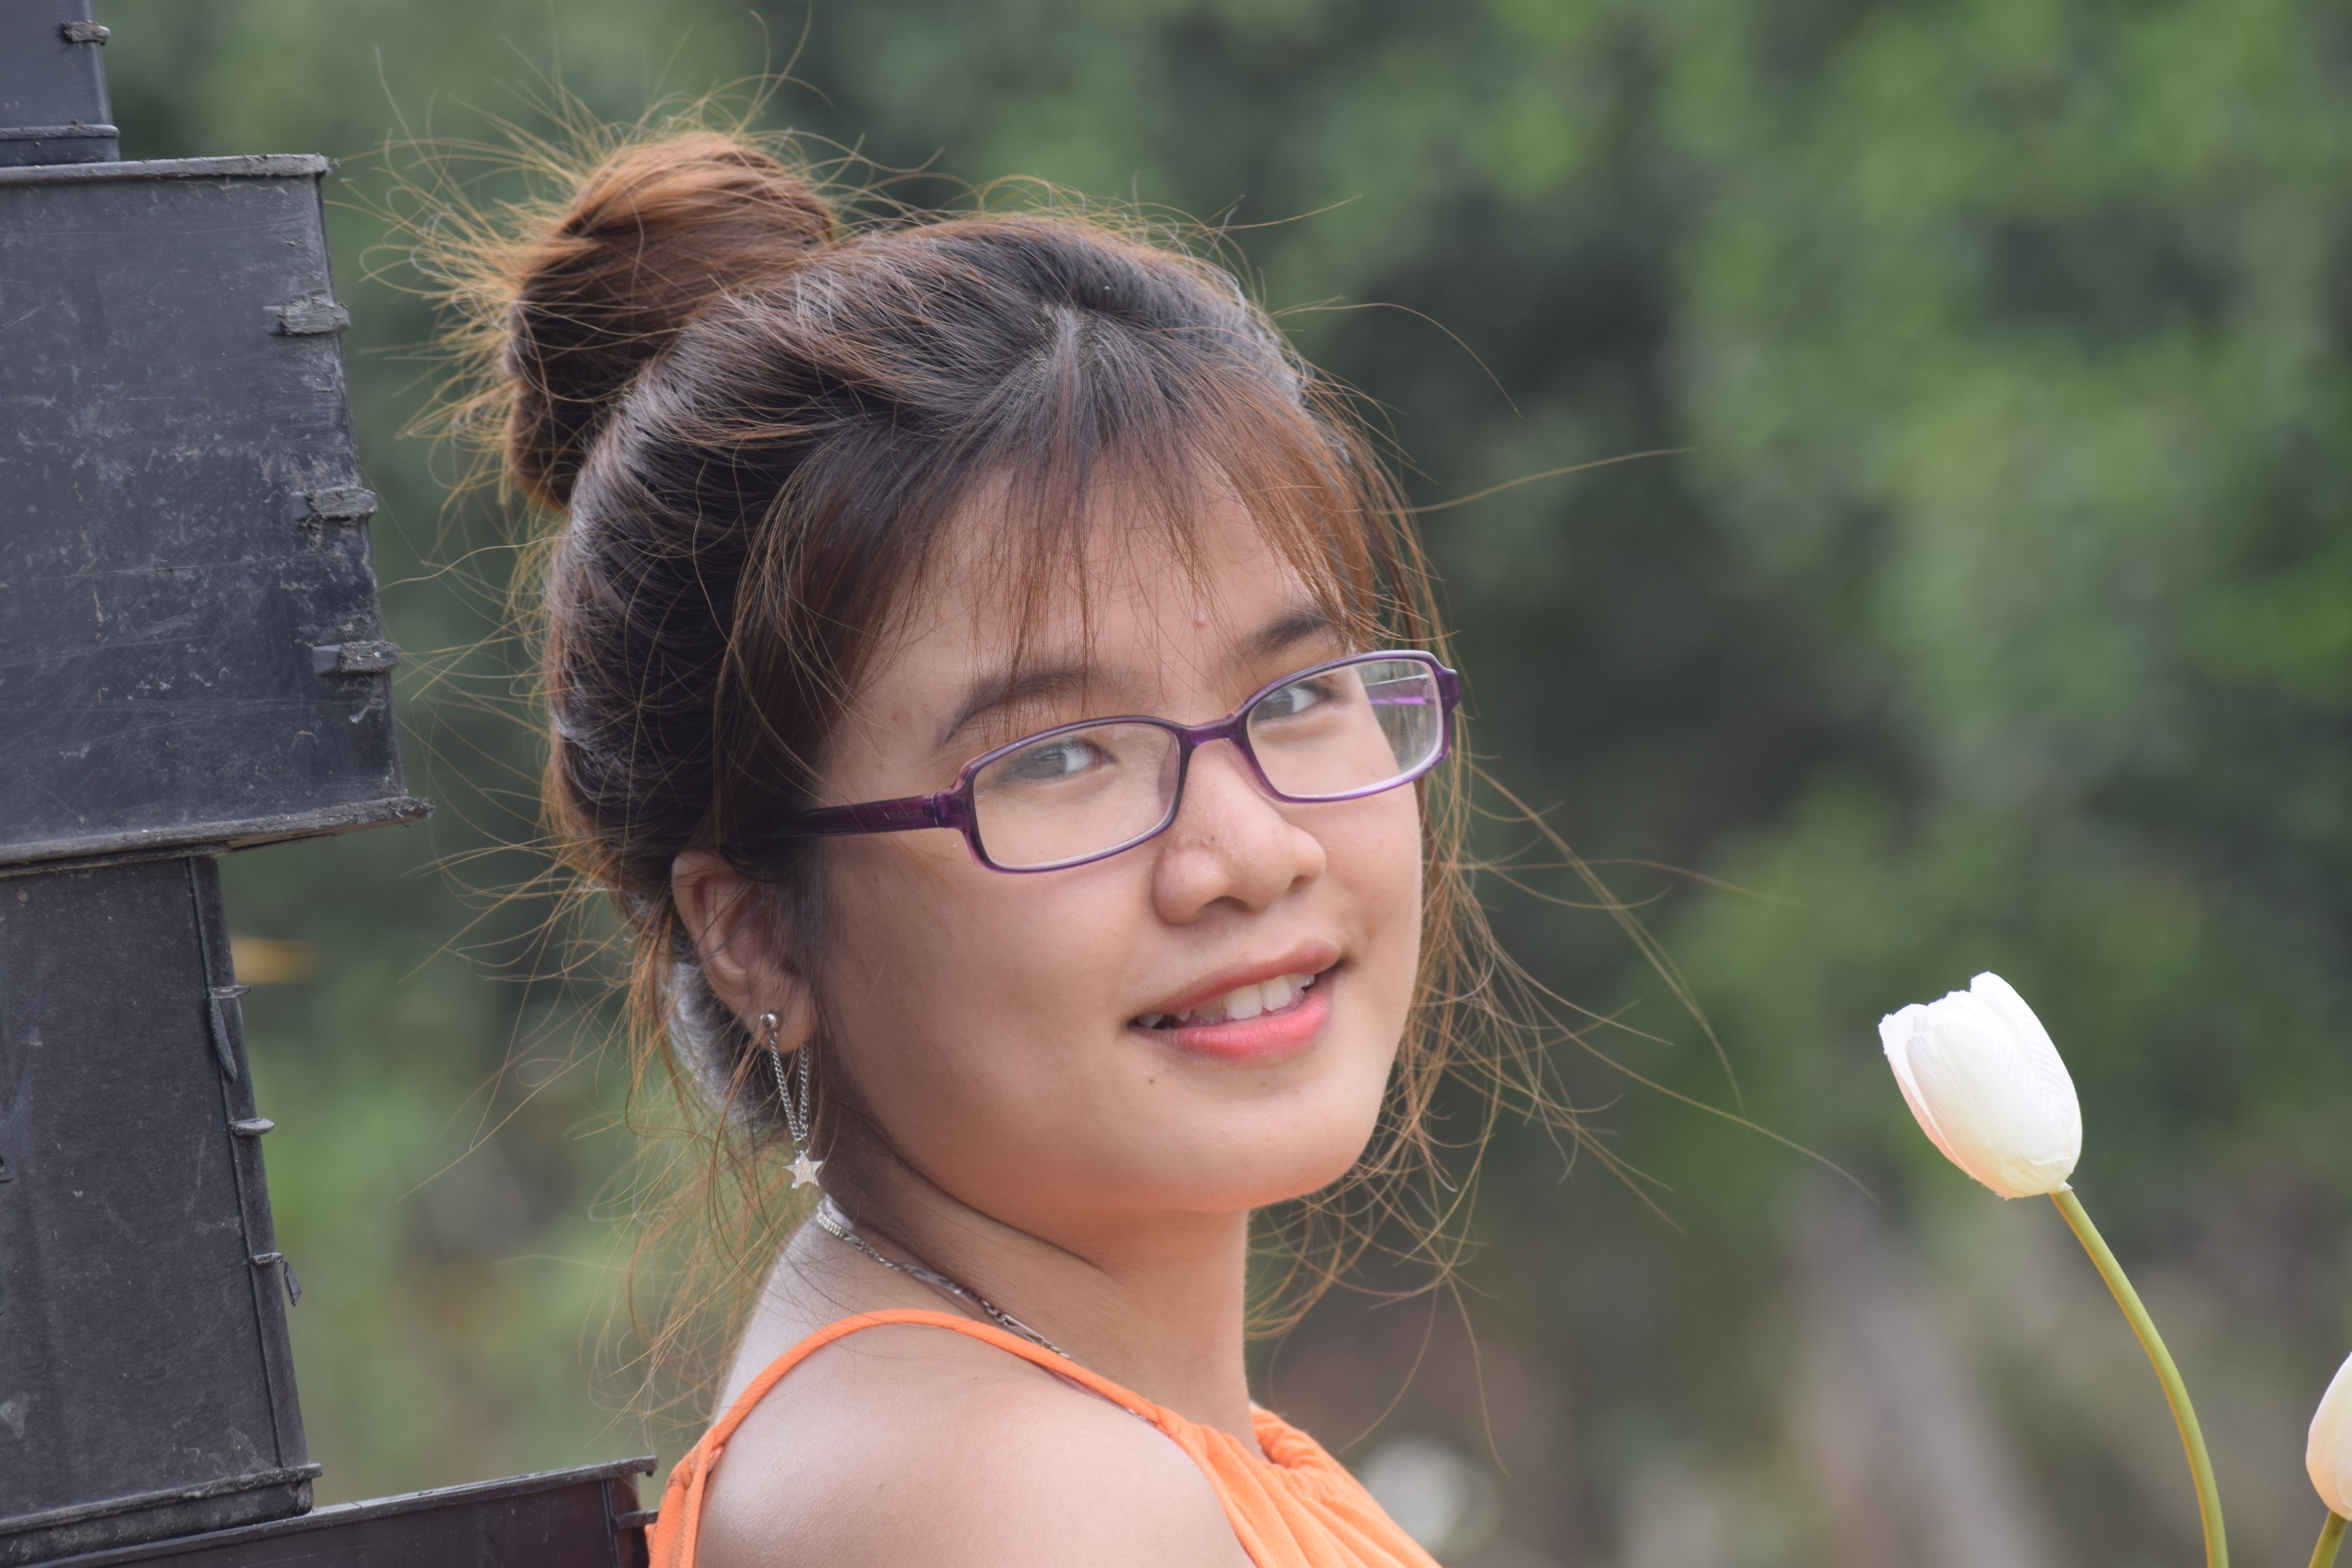
person, girl, woman, hair, flower, tulip, portrait, model, young, spring, lady, facial expression, hairstyle, smile, face, eye, glasses, head, skin, beauty, organ, emotion, dear, beautiful girl, face to face, photo shoot, portrait photography, vision care, comments close